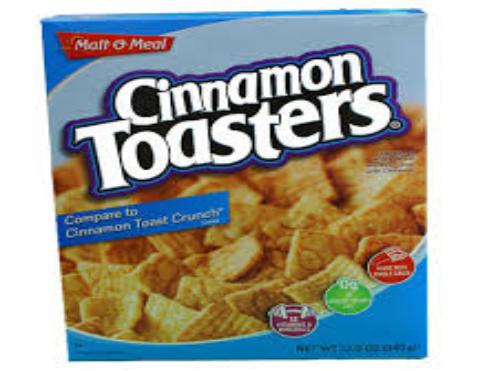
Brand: Cinnamon Toasters
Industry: Food